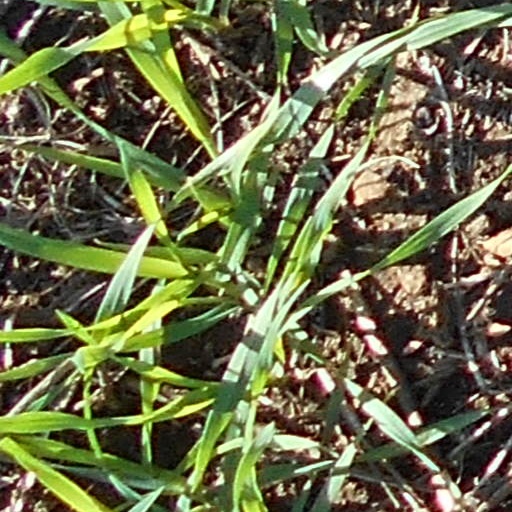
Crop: wheat